Al Montoya

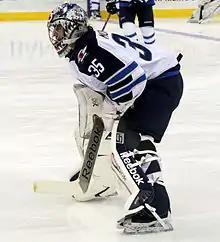
Montoya with the Winnipeg Jets in 2013

Montoya was born in Chicago, Illinois, but grew up in nearby Glenview, Illinois. As a youth, he played in the 1999 Quebec International Pee-Wee Hockey Tournament with the Chicago Young Americans minor ice hockey team. He later played for Loyola Academy, and the Texas Tornado of the North American Hockey League (NAHL).